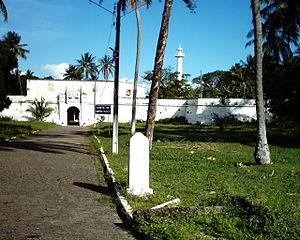
Tamandaré est une municipalité brésilienne située dans l'État du Pernambouc.
Le Phare de Tamandaré est un phare situé dans la ville de Tamandaré, dans l'État du Pernambouc -.